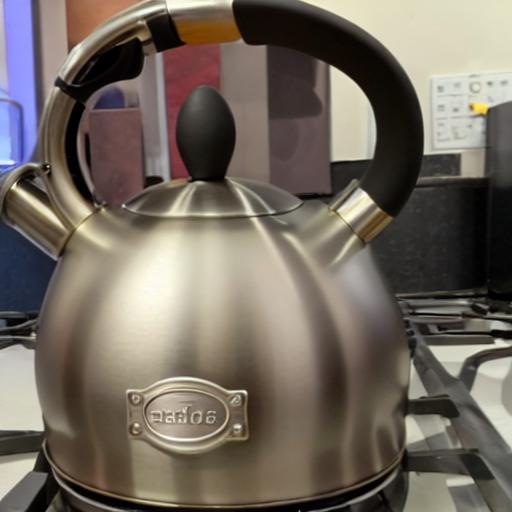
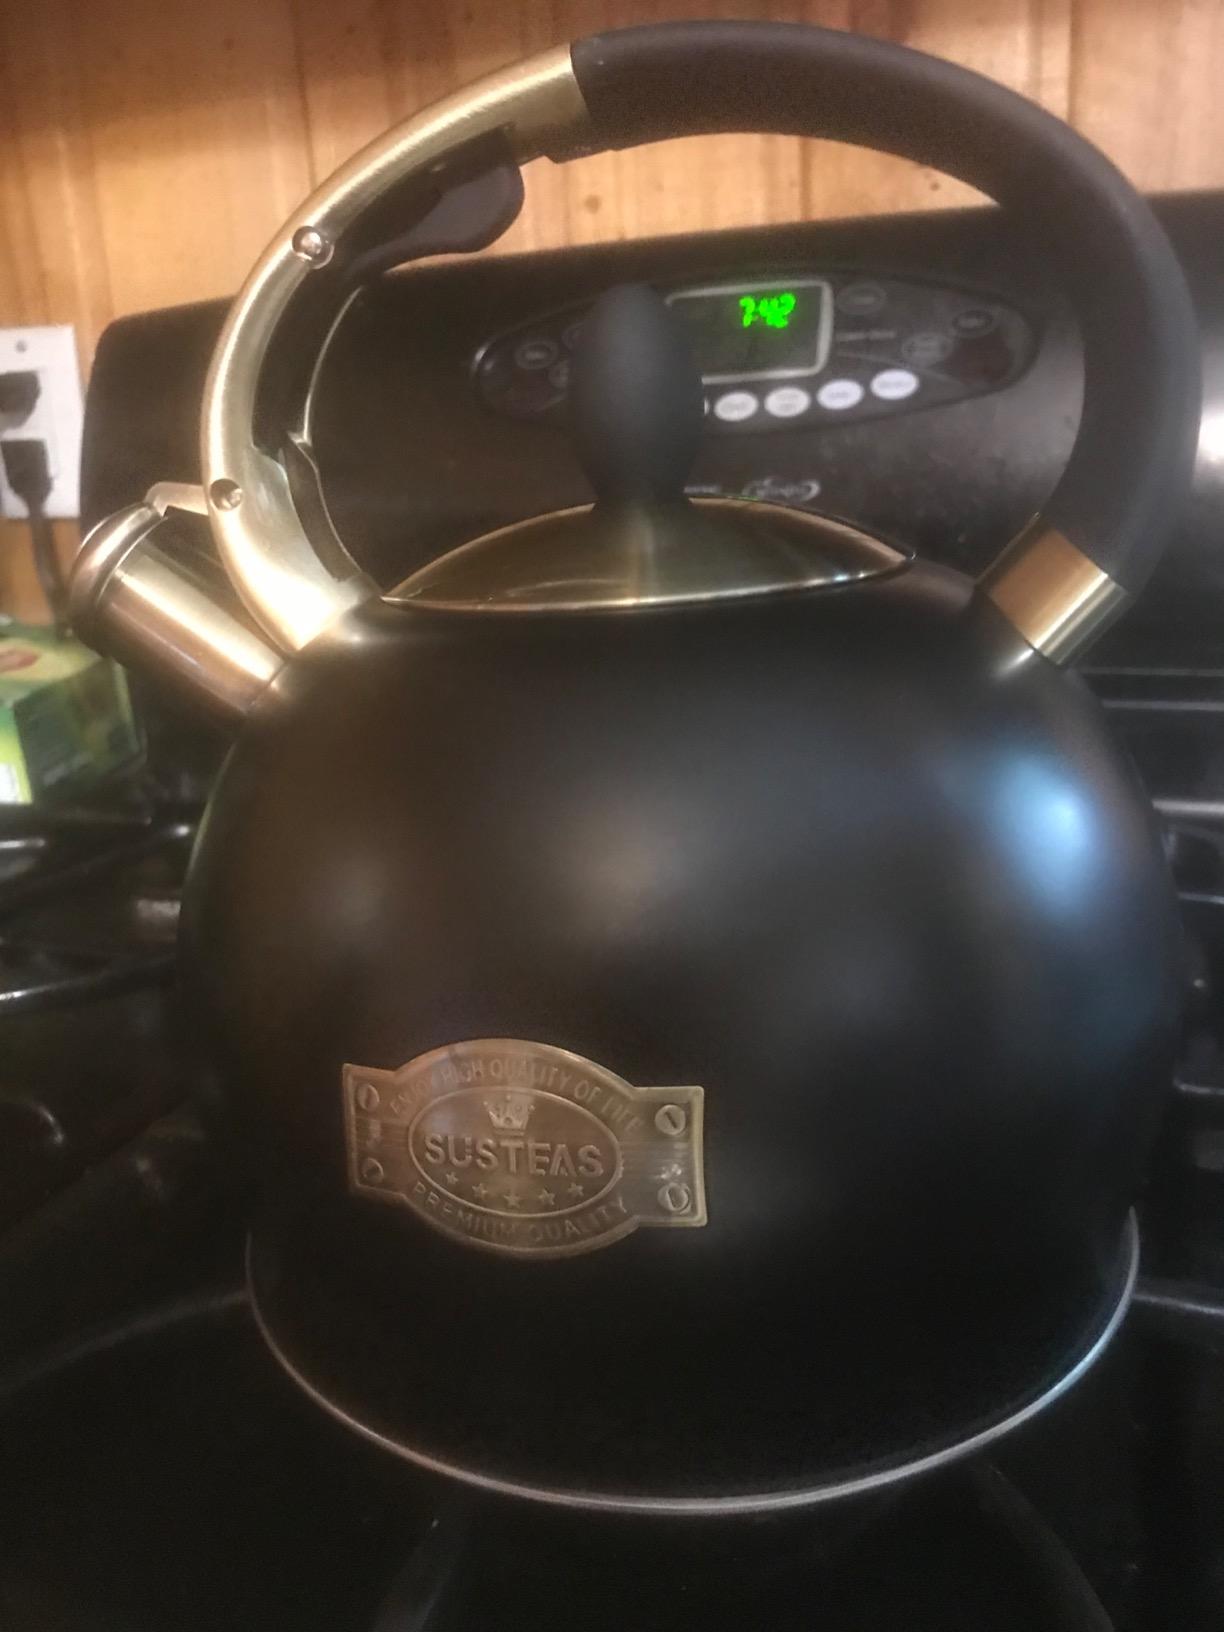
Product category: items_kettle
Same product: no